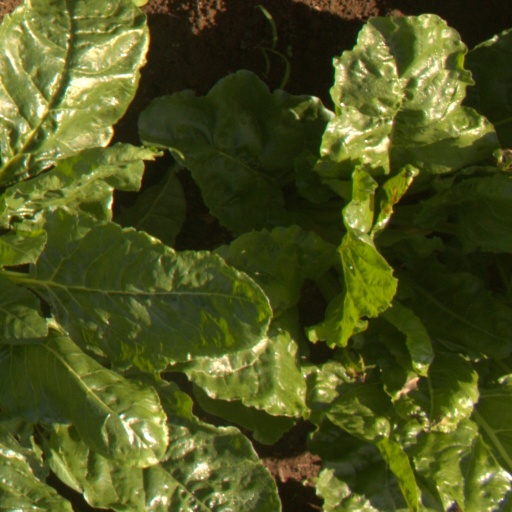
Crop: sugar beet